Louis L'Amour

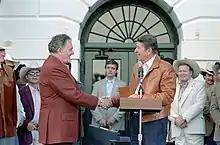
L'Amour with U.S. President Ronald Reagan in September 1983

Many publishers in the 1950s and '60s refused to publish more than one or two books a year by the same author. Louis's editor at Gold Medal supported his writing up to three or four but the heads of the company vetoed that idea even though Louis was publishing books with other houses. Louis had sold over a dozen novels and several million copies before Bantam Books editor-in-chief Saul David was finally able to convince his company to offer Louis a short term exclusive contract that would accept three books a year. It was only after 1960, however, that Louis's sales at Bantam would begin to surpass his sales at Gold Medal.